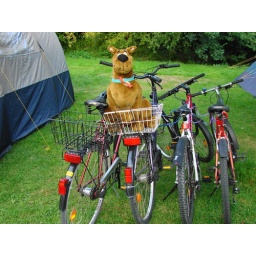
Scooby in next doors bike basket